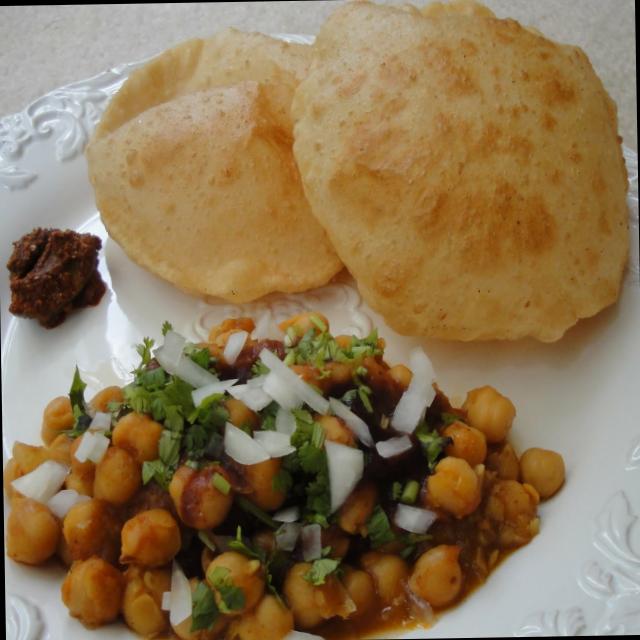
Dish: chole_bhature